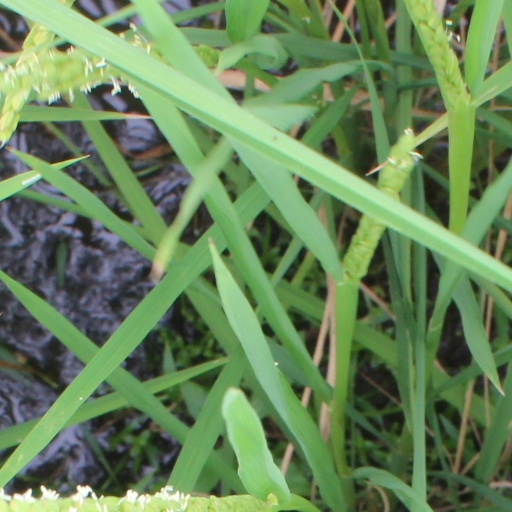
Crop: rice